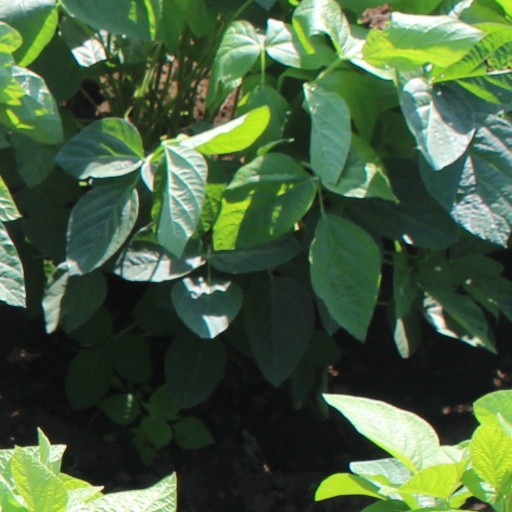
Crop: soybean